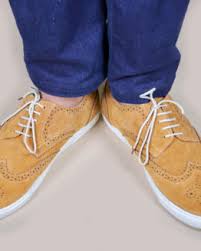
Label: Brogue